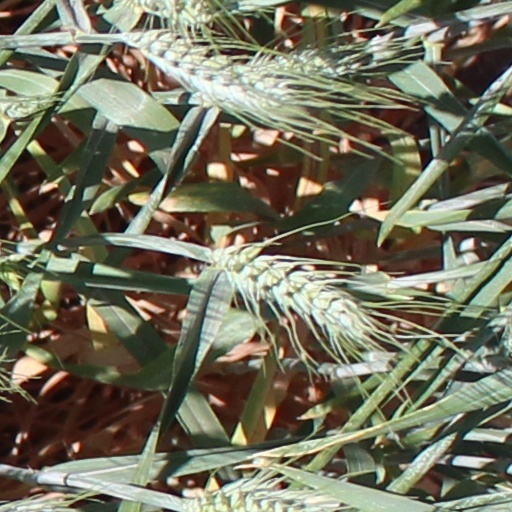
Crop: wheat